Agastisvarar Temple, Koranattukarupur

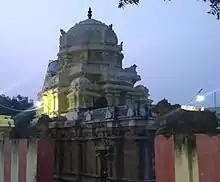
Entrance

Agastisvarar Temple is a Siva temple in Koranattukarupur near Kumbakonam in Thanjavur district in Tamil Nadu, India.